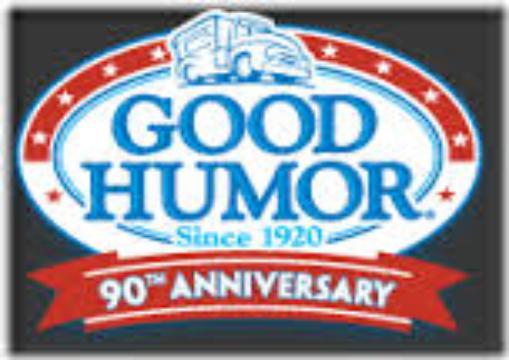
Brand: Good Humor
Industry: Food